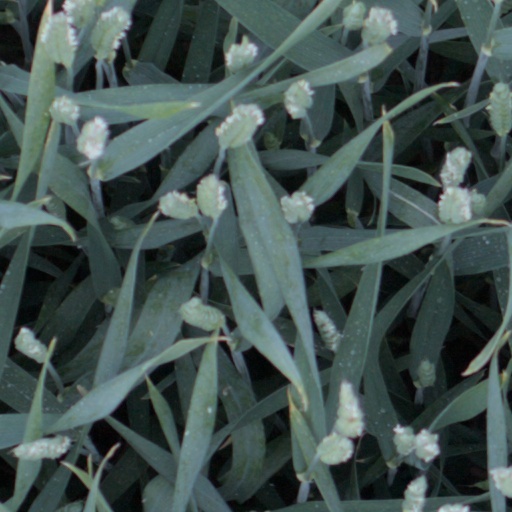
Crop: wheat